Payback: Money and Power

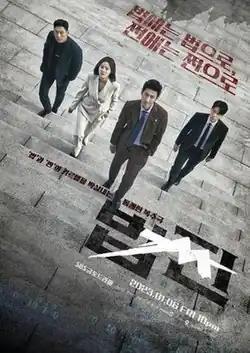
Promotional poster

Payback: Money and Power is a 2023 South Korean television series starring Lee Sun-kyun, Moon Chae-won, Kang You-seok, and Park Hoon. It aired on SBS TV from January 6 to February 11, 2023, every Friday and Saturday at 22:00 (KST).